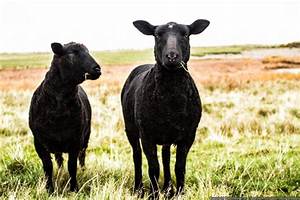
Label: pecora